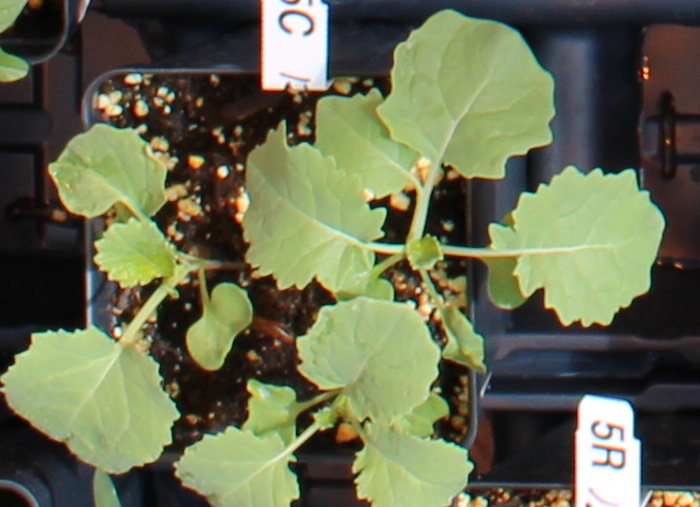
Label: Canola